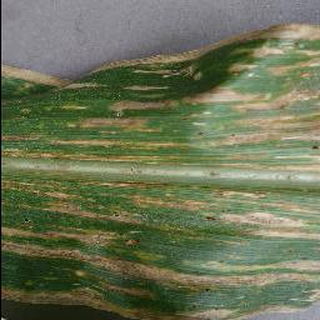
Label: corn_cercospora_leaf_spot